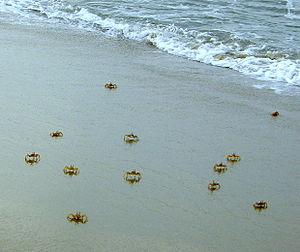
Ocypode est un genre de crabes de la famille des Ocypodidae. Ils sont communément appelés crabes fantômes.